Richard Houston

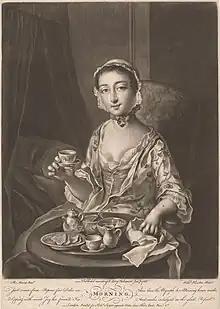
Mezzotint of "Morning", from a set

Houston's major works are engravings after Sir Joshua Reynolds, which include portraits of: